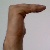
The image shows a hand gesture representing a space in Indian Sign Language.